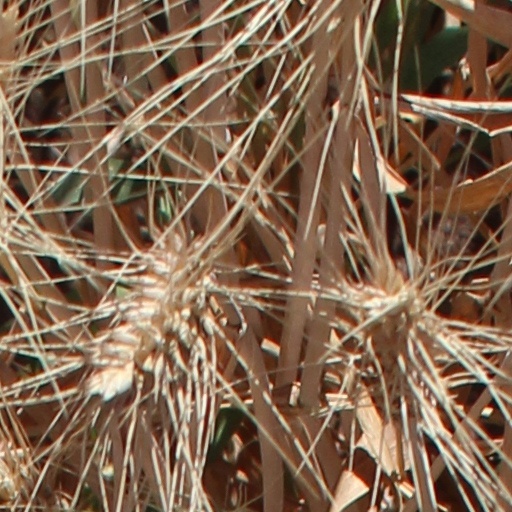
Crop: wheat